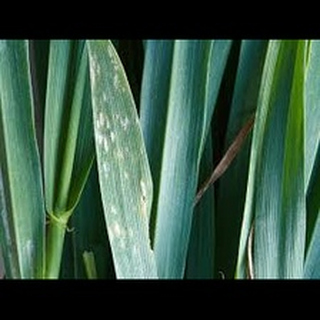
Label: wheat_mildew